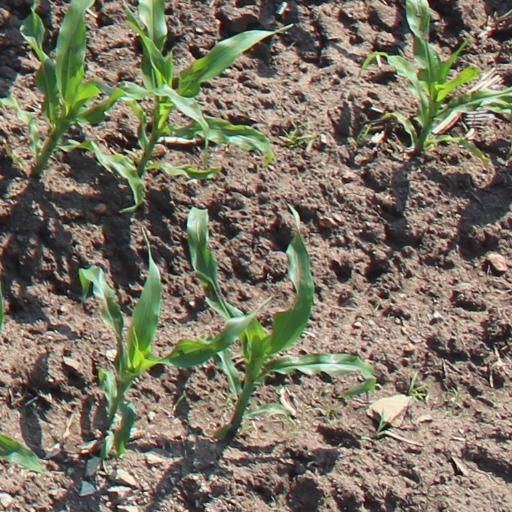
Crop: maize; corn